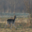
Label: deer